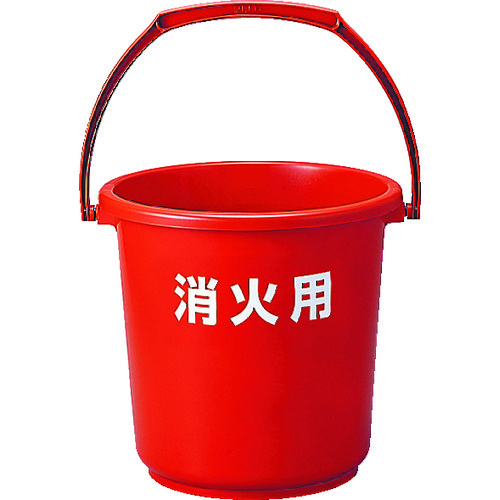
ＴＲＵＳＣＯ　エコポリバケツ　１０Ｌ　消火用　RBKS-10　1 個
カタログ品番：RBKS-10 特長：●循環型社会に対応する再生樹脂を使用しています。●再生ポリプロピレン60％配合しています。 用途：●貯水用。 仕様：●容量(L)：10●間口(mm)：279●高さ(mm)：258●色：赤●外径(mm)：279●奥行(mm)：279●幅(mm)：279●使用温度範囲：-20〜100℃ 材質／仕上：●ポリプロレン（うち、再生ポリプロピレン60%）
Brand: トラスコ中山（株）
Category: Home & Garden > Flood, Fire & Gas Safety